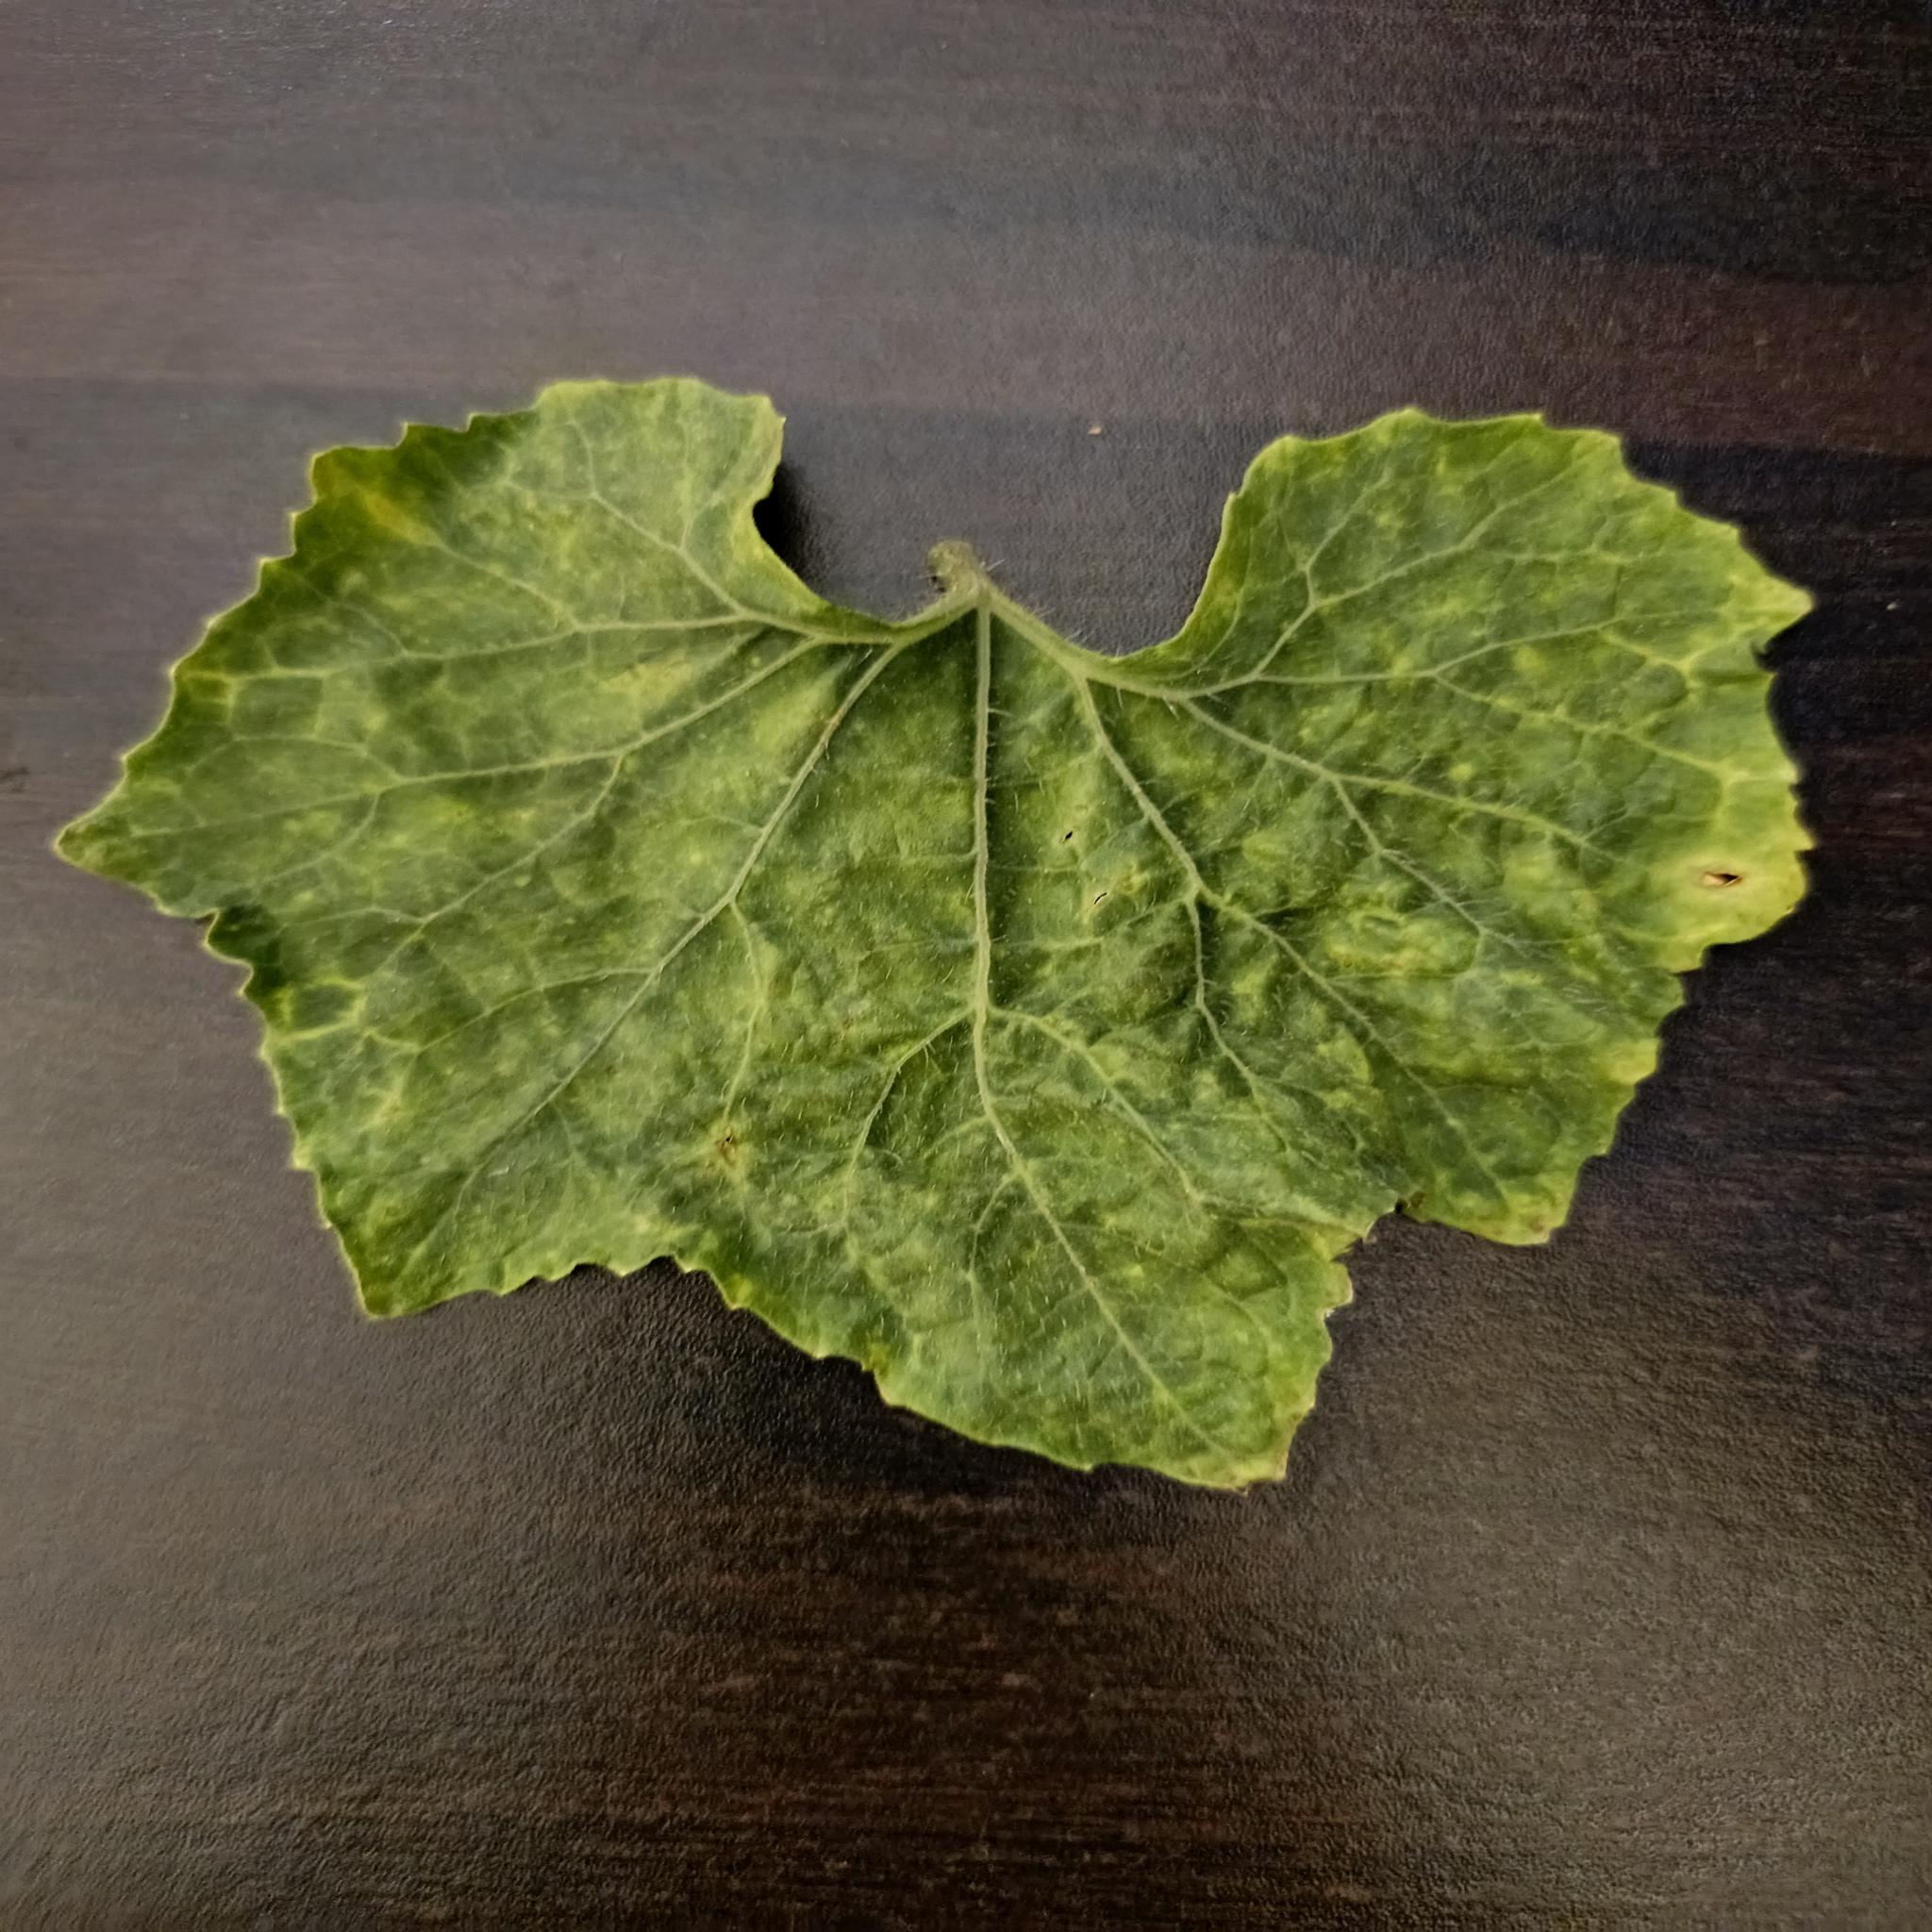
Label: Leaf curl